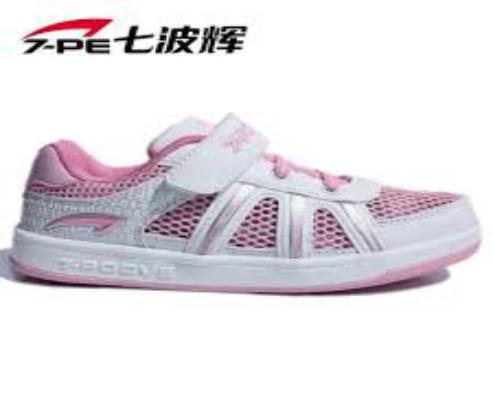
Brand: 7-PE
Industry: Clothes